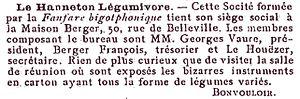
A propos d'une société bigophonique parisienne.
Le bigophone ou bigotphone est un instrument de musique carnavalesque, d'aspect décoratif, très bruyant, populaire, bon marché et facile à fabriquer.
Cette liste de sociétés bigophoniques a pour ambition de rassembler le plus grand nombre possible de noms de goguettes organisées en sociétés bigophoniques existants dans la documentation conservée sur elles.
La rue de Belleville est une voie située à la limite des 19ᵉ et 20ᵉ arrondissements de Paris.